Adam and Eve (Dürer)

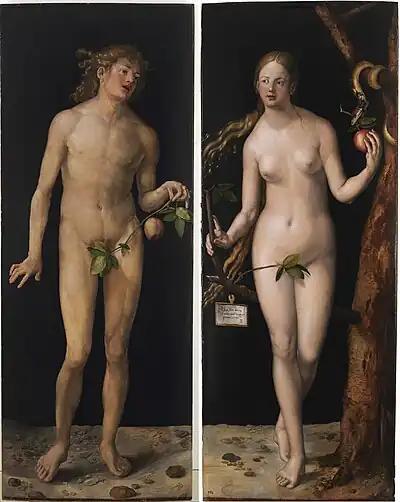
"Adam and Eve", 1507, oil on wood panel, 208 x 91 cm per panel. Museo del Prado.

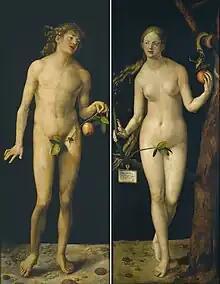
"Adam and Eve," 1507, pre-restoration

Adam and Eve is the title of two famous works in different media by Albrecht Dürer, a German artist of the Northern Renaissance: an engraving made in 1504, and a pair of oil-on-panel paintings completed in 1507. The 1504 engraving depicts Adam and Eve in the Garden of Eden, surrounded by several symbolic animals. The engraving transformed how Adam and Eve were popularly depicted in art.